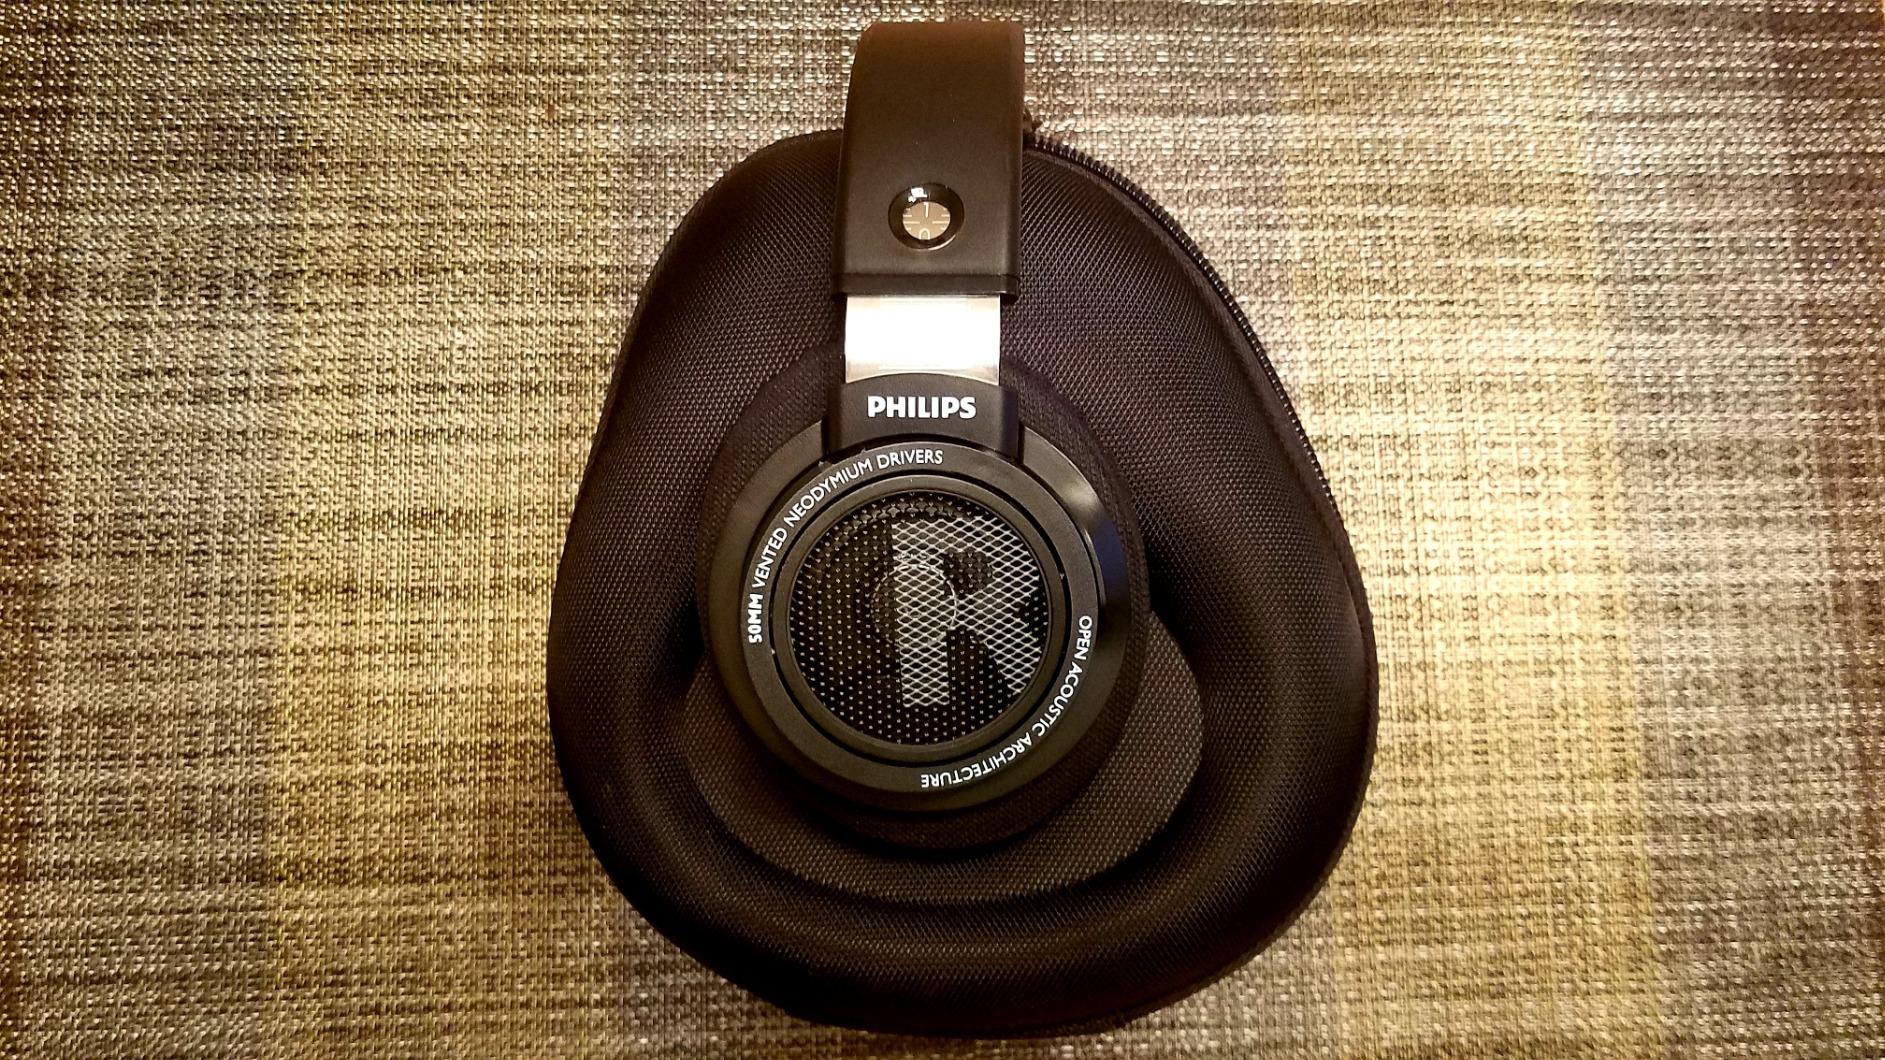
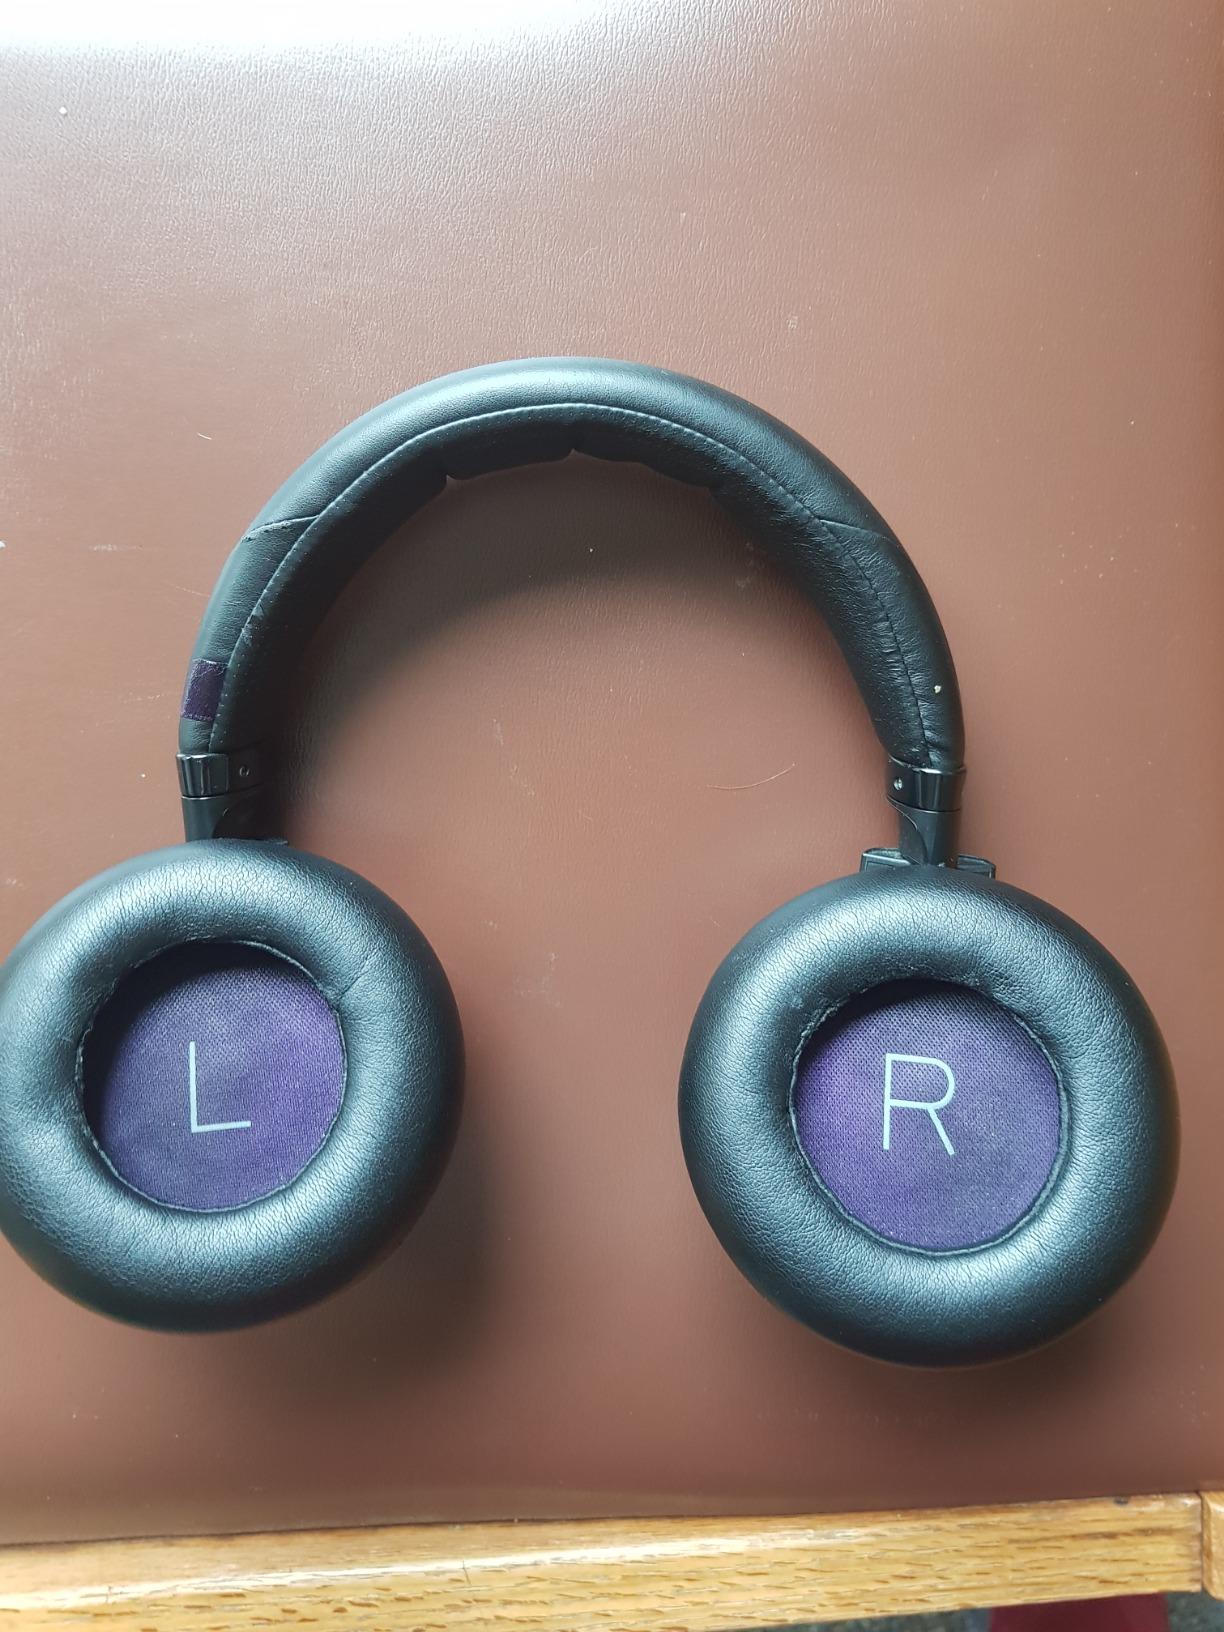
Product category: headphones
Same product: no